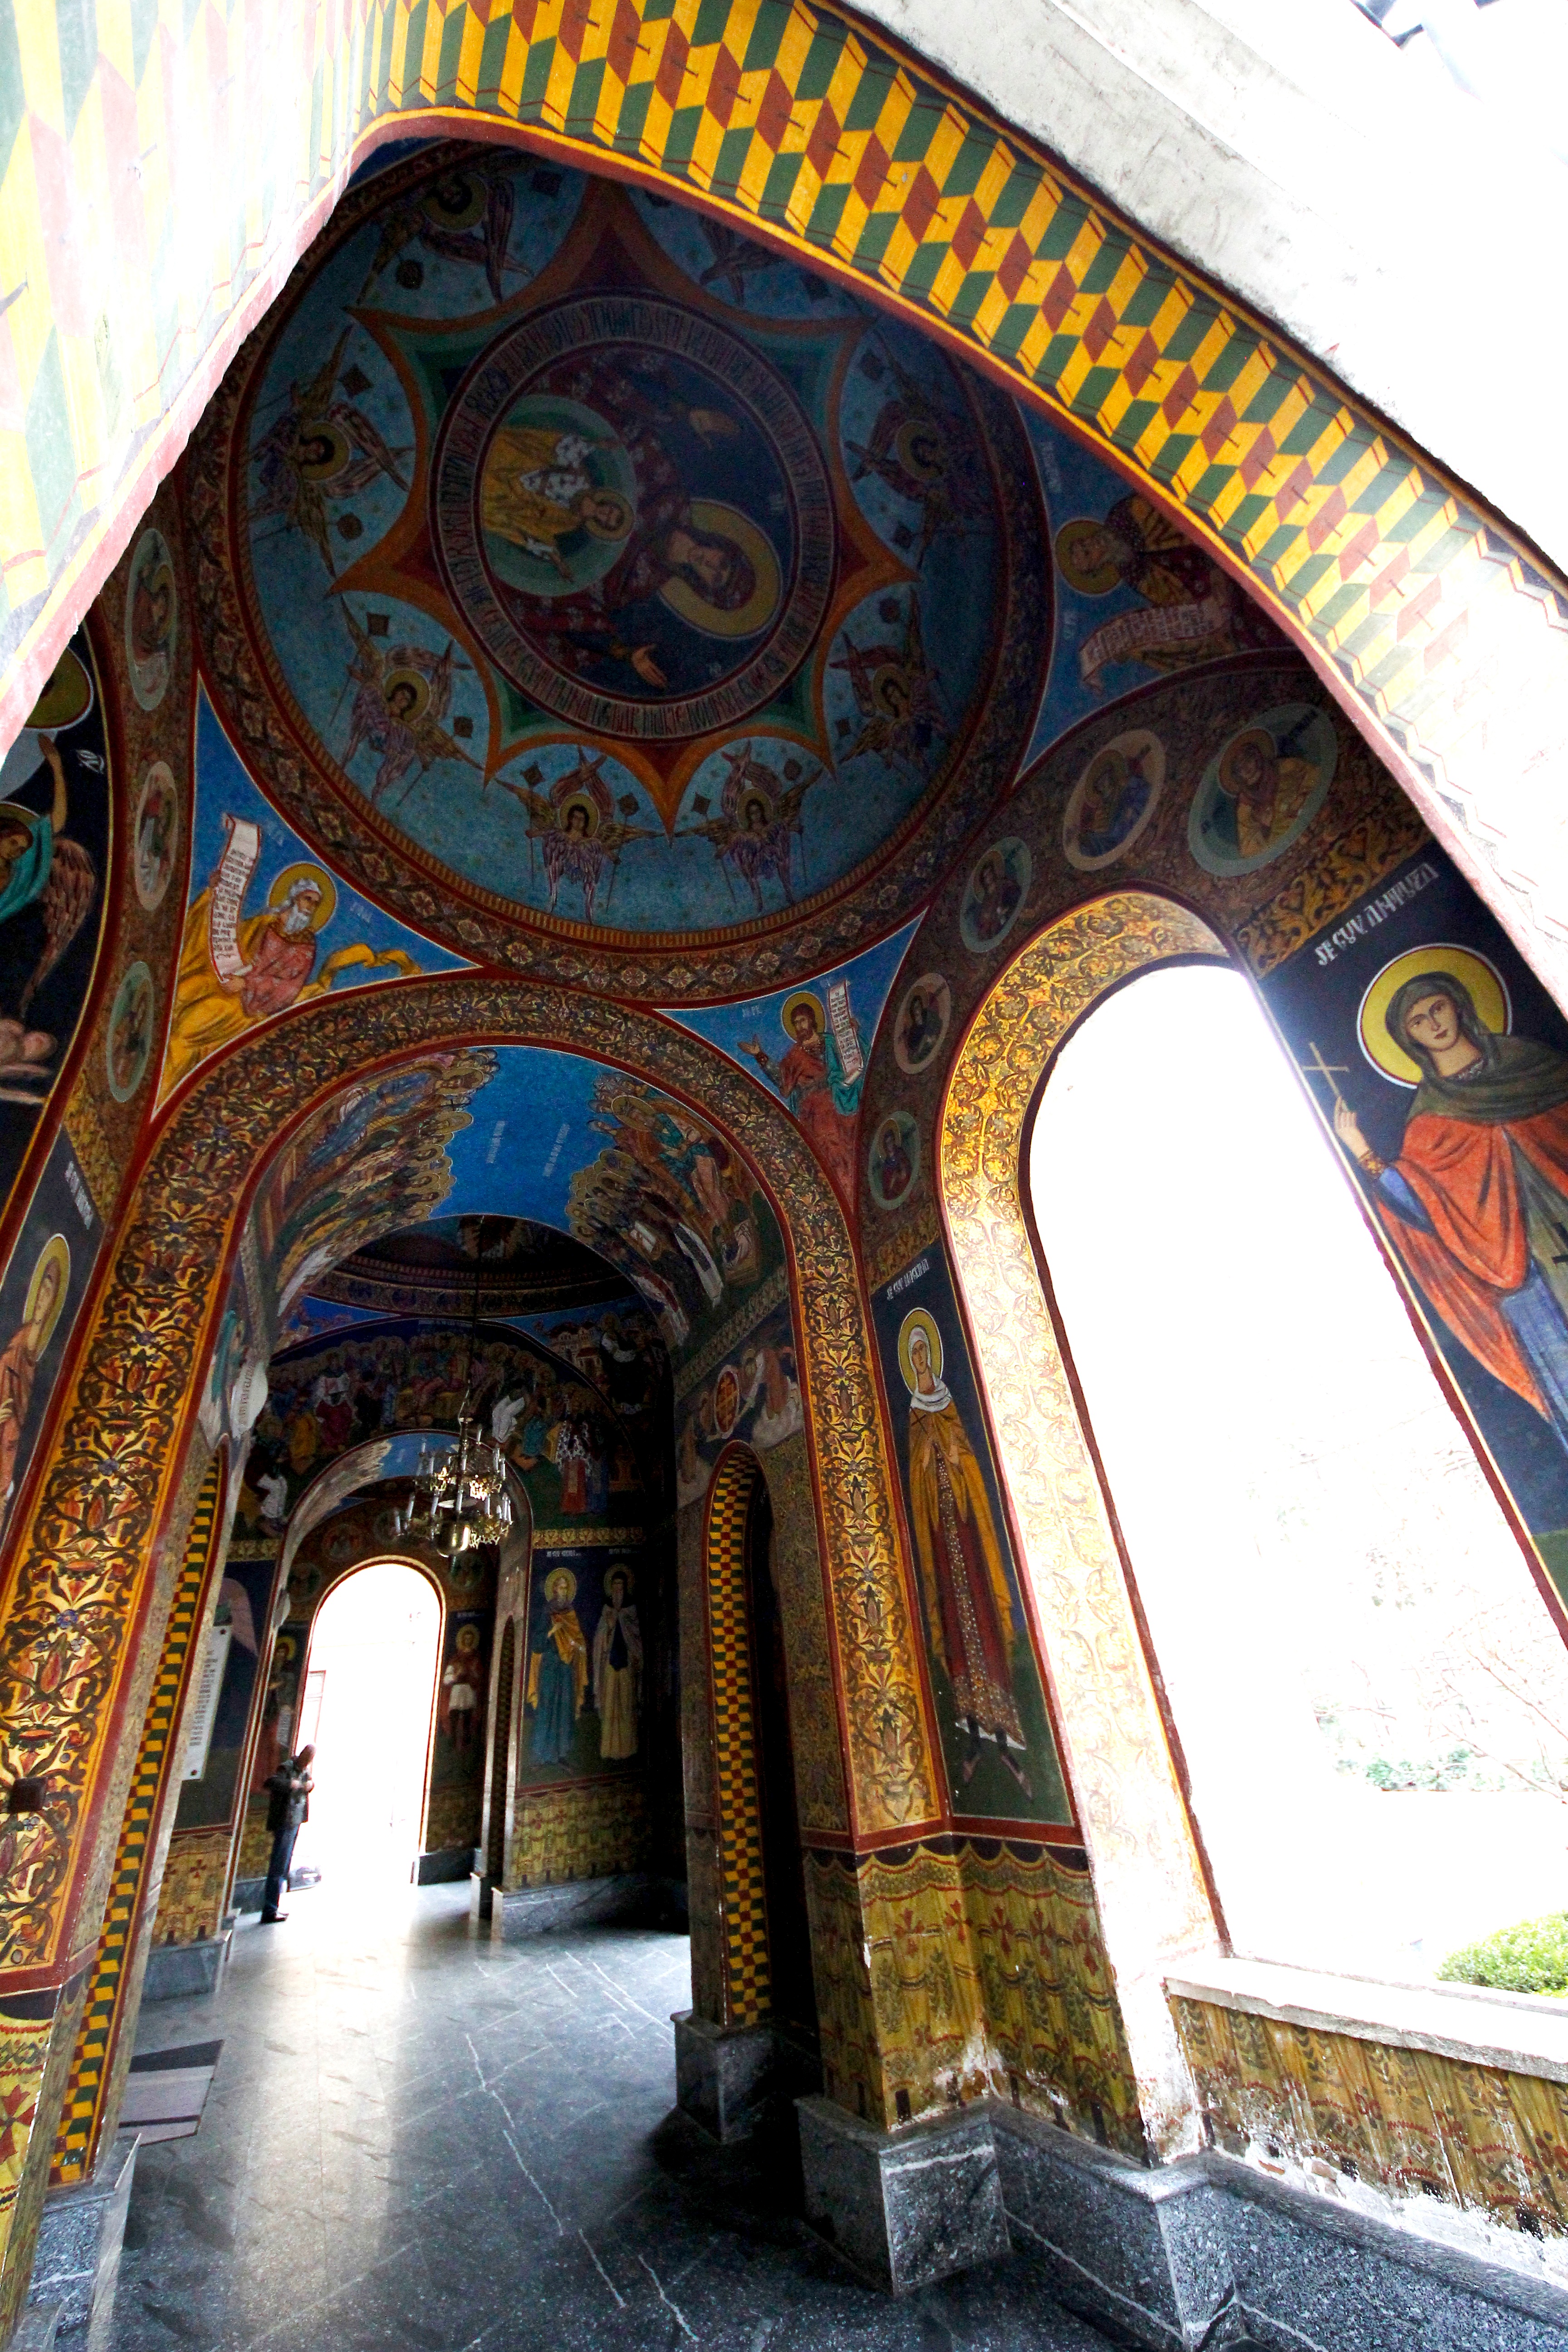
building, architecture, arch, place of worship, temple, ancient history, symmetry, shrine